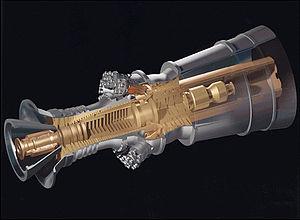
Une turbine à gaz, ou plus exactement turbine à combustion, ou encore turbine à gaz de combustion, est une machine tournante thermodynamique appartenant à la famille des moteurs à combustion interne.